Mary Immaculate Church, Annerley

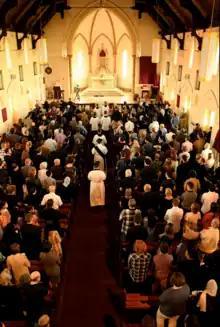
Good Friday Ceremony

Archbishop Duhig described the church as, ‘"an imposing brick structure of which the tower and spire stand out clearly on the heights of Annerley. A most impressive large Gothic arch with the words “Hic Est Domus Dei” - This is the House of God.’"